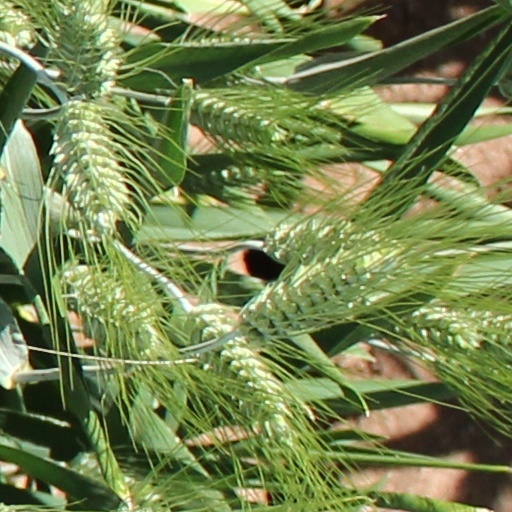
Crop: wheat